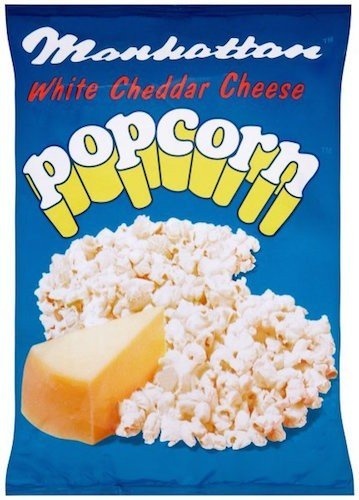
40 x Manhattan White Cheddar Cheese Popcorn 30G
Indulge in the cheesy goodness of Manhattan White Cheddar Cheese Popcorn with this pack of 40 individual 30g bags. Each bite-sized bag is bursting with the rich and creamy flavour of white cheddar cheese, creating a delicious snacking experience that is perfect for any occasion. Made with high-quality ingredients, this popcorn is carefully crafted to deliver a satisfying crunch with every mouthful. The fluffy popcorn kernels are coated in a generous layer of tangy white cheddar cheese seasoning, creating a harmonious blend of savoury flavours that will tantalise your taste buds. Whether you're looking for a tasty treat to enjoy while watching your favourite film, need a quick snack to keep you going throughout the day, or want to add some excitement to your packed lunch, Manhattan White Cheddar Cheese Popcorn is the perfect choice. The convenient individual bags make it easy to grab and go, ensuring that you always have a delicious snack on hand whenever hunger strikes. Ideal for sharing with friends and family or enjoying on your own, this pack of 40 bags ensures that you'll never run out of your favourite cheesy popcorn. Whether you're hosting a movie night, planning a picnic, or simply want to stock up on your favourite snacks, Manhattan White Cheddar Cheese Popcorn is a versatile option that is sure to please everyone. The classic combination of white cheddar cheese and
Brand: Manhattan
Category: Food, Beverages & Tobacco > Food Items > Snack Foods > Popcorn